Coyote Gulch

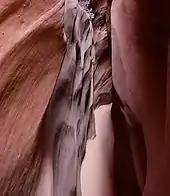
Spooky Gulch (video)

The northernmost branch of Coyote Gulchcalled the Dry Forkis one of the most popular destinations in the area. A short spur road leads off from the Hole-in-the-Rock Road to a trailhead above the wash. A brief descent to the canyon floor leads to several tributary slot canyons. The Dry Fork is an excellent example of how occasional flash floods over long periods of time have carved narrow grooves into the Navajo Sandstone. Approximately deep, the Dry Fork slot can be followed upstream for several hundred yards/meters. Just downstream from the mouth of the Dry Fork is Peekaboo Gulch which has carved an even narrower channel into the sandstone, leading to a tube that empties into the dry wash of the main streambed. Further downstream, Spooky Gulch is over deep, but the channel rarely widens to more than , forcing hikers to remove their backpacks and walk sideways. Finally, even further downstream in the main wash, Brimstone Gulch is the last named slot canyon in the Dry Fork area and is even narrower than Spooky Gulch, eventually reaching a width that is impassable to all hikers except animals smaller than mice and insects.